Reggie Jackson (basketball, born 1990)

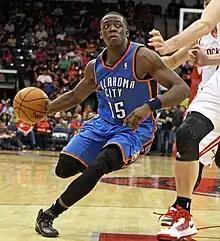
Jackson in 2012

Jackson was drafted with the 24th overall pick in the 2011 NBA draft by the Oklahoma City Thunder. Jackson saw limited action in his first season with the Thunder, averaging just 11.1 minutes over 45 games playing behind Russell Westbrook and Eric Maynor. Jackson scored over three points per game but shot only 32% from the field, and that percentage dropped to 21% when Jackson took shots beyond the arc. He did not play in any of the Thunder's 20 playoff games in 2012 as the Thunder lost to the Miami Heat in five games in the NBA Finals.